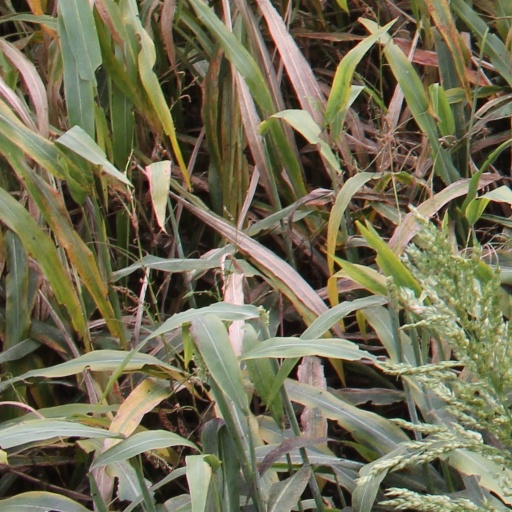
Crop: sorghum